Sainkho Namtchylak

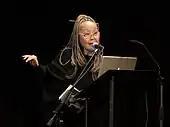
Sainkho Namtchylak at Schamrock Festival 2014, Germany

Sainkho Namtchylak (born 1957) is a singer originally from Tuva, an autonomous republic in the Russian Federation just north of Mongolia. She has been resident in Vienna, Austria since 1991. She is known for her Tuvan throat singing (khöömei).